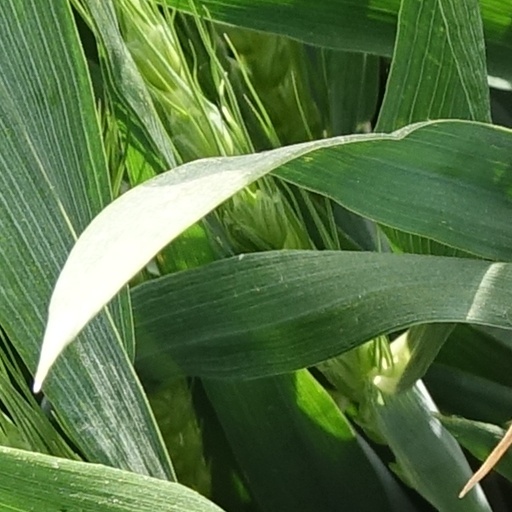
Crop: wheat